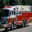
Label: truck